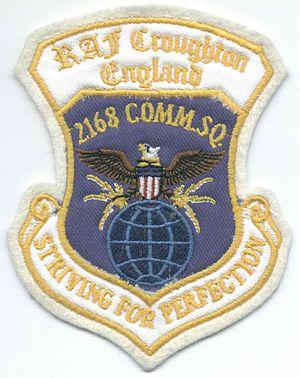
Royal Air Force Croughton ou, plus simplement, la RAF Croughton est une base de la Royal Air Force qui est actuellement une station de communication de la United States Air Force, qui se situe près du village de Croughton, dans le Northamptonshire, en Angleterre. La station héberge le 422ᵉ Air Base Group, elle exploite l’un des plus grands centraux téléphoniques militaires en Europe et traite environ un tiers de l’ensemble des communications militaires américaines en Europe.